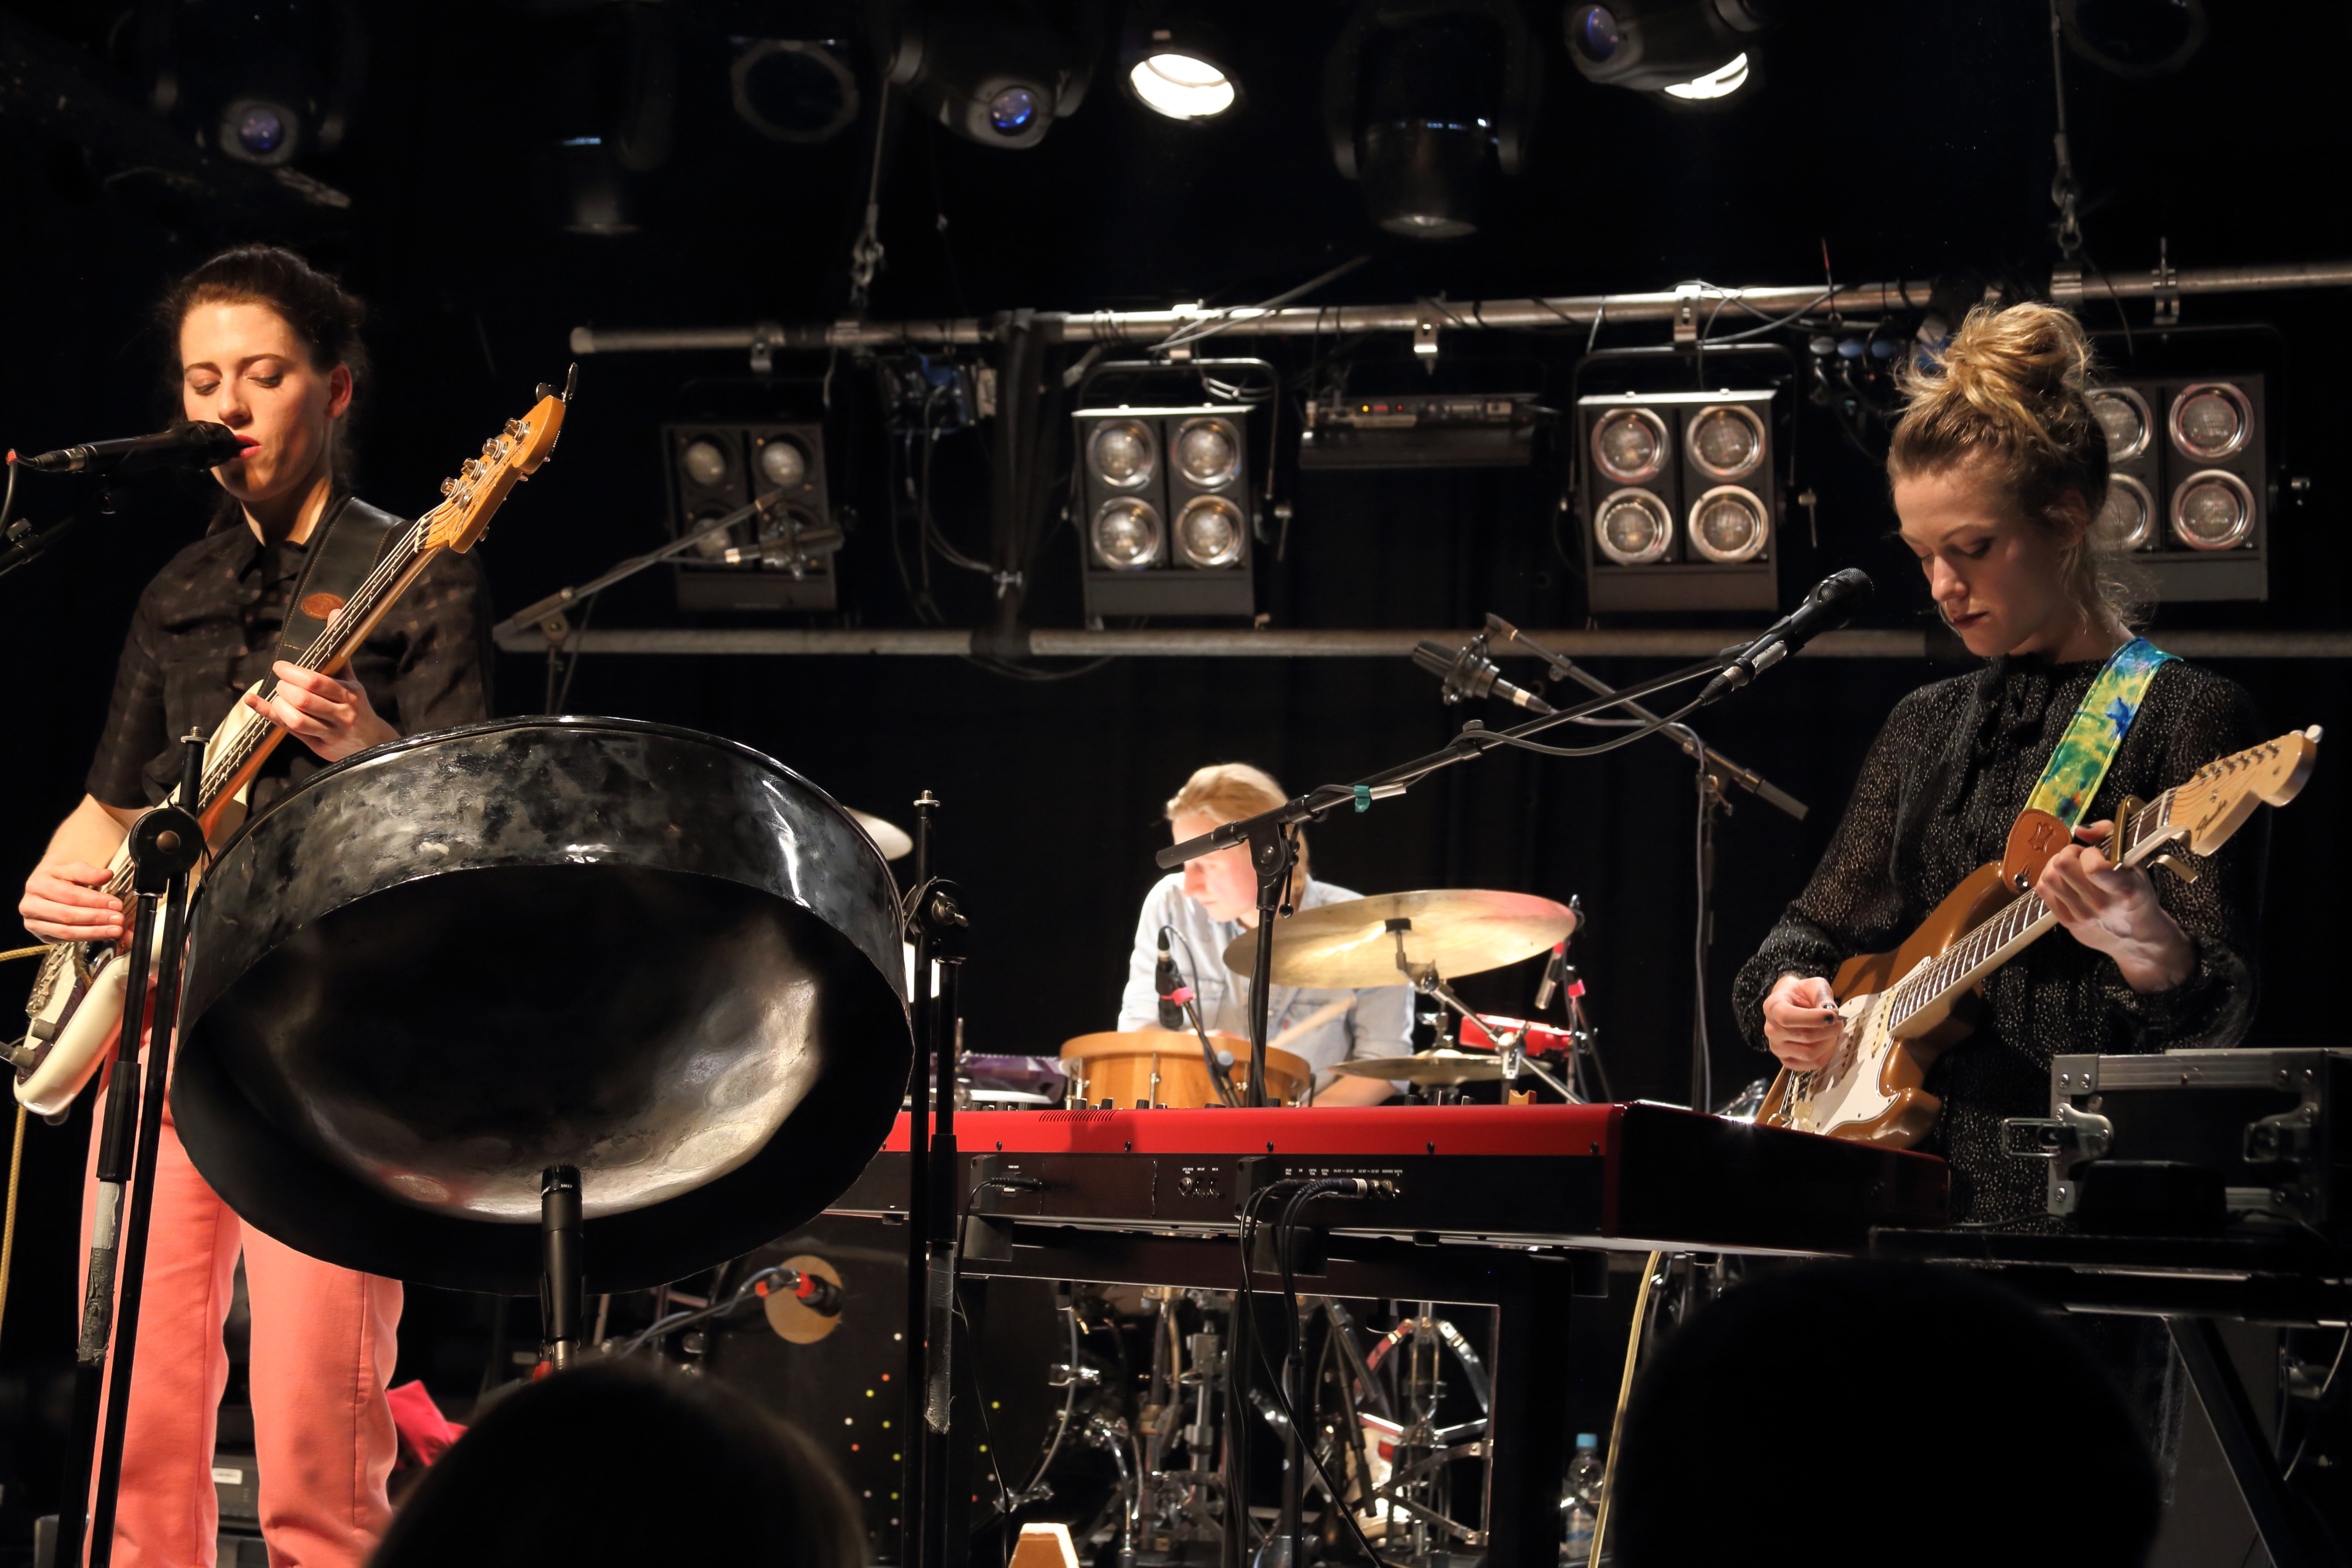
music, concert, musician, drum, percussion, stage, jazz, orchestra, performance, bassist, singing, guitarist, drums, drummer, instruments, entertainment, singer songwriter, rock concert, string instrument, musical ensemble